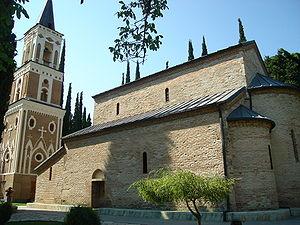
Cet article recense les sites concernés par l'observatoire mondial des monuments en 2002.
La municipalité de Sighnaghi est un district de la région de Kakhétie en Géorgie, dont la ville principale est Sighnaghi. Au recensement de 2002, il comptait 43 587 habitants.